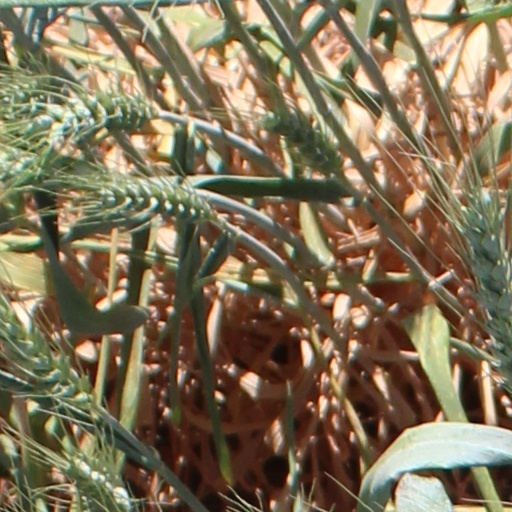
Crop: wheat